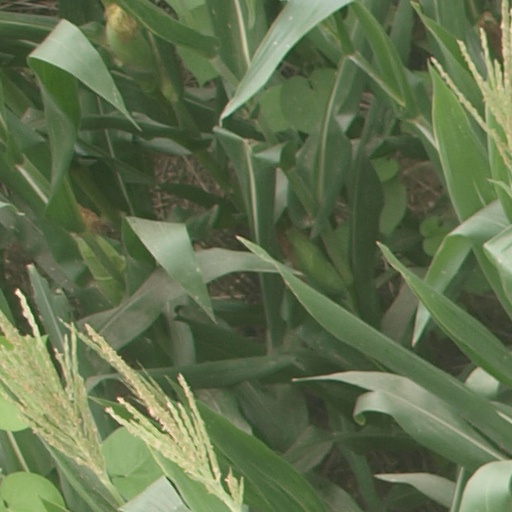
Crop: maize; corn